Clapham High Street

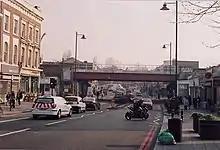
Clapham High Street.

Clapham High Street is the main through road and shopping area in Clapham, South London, England, in the London Borough of Lambeth.